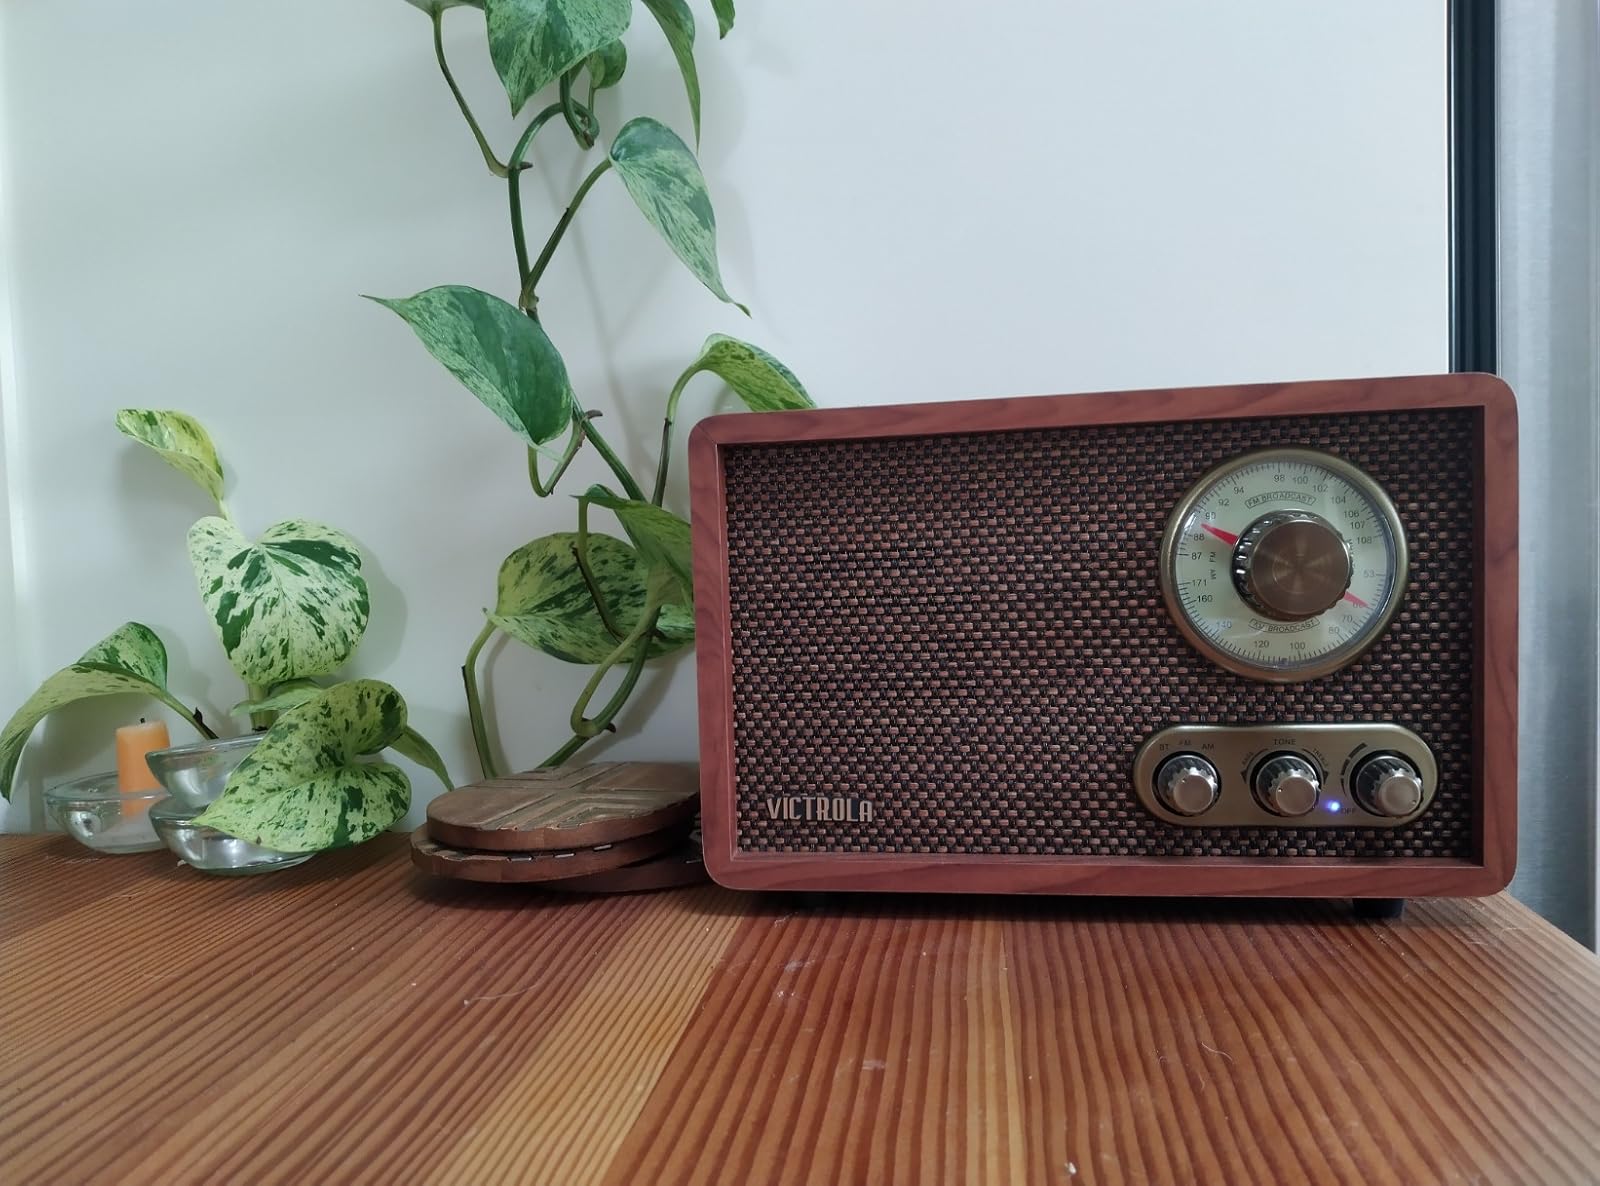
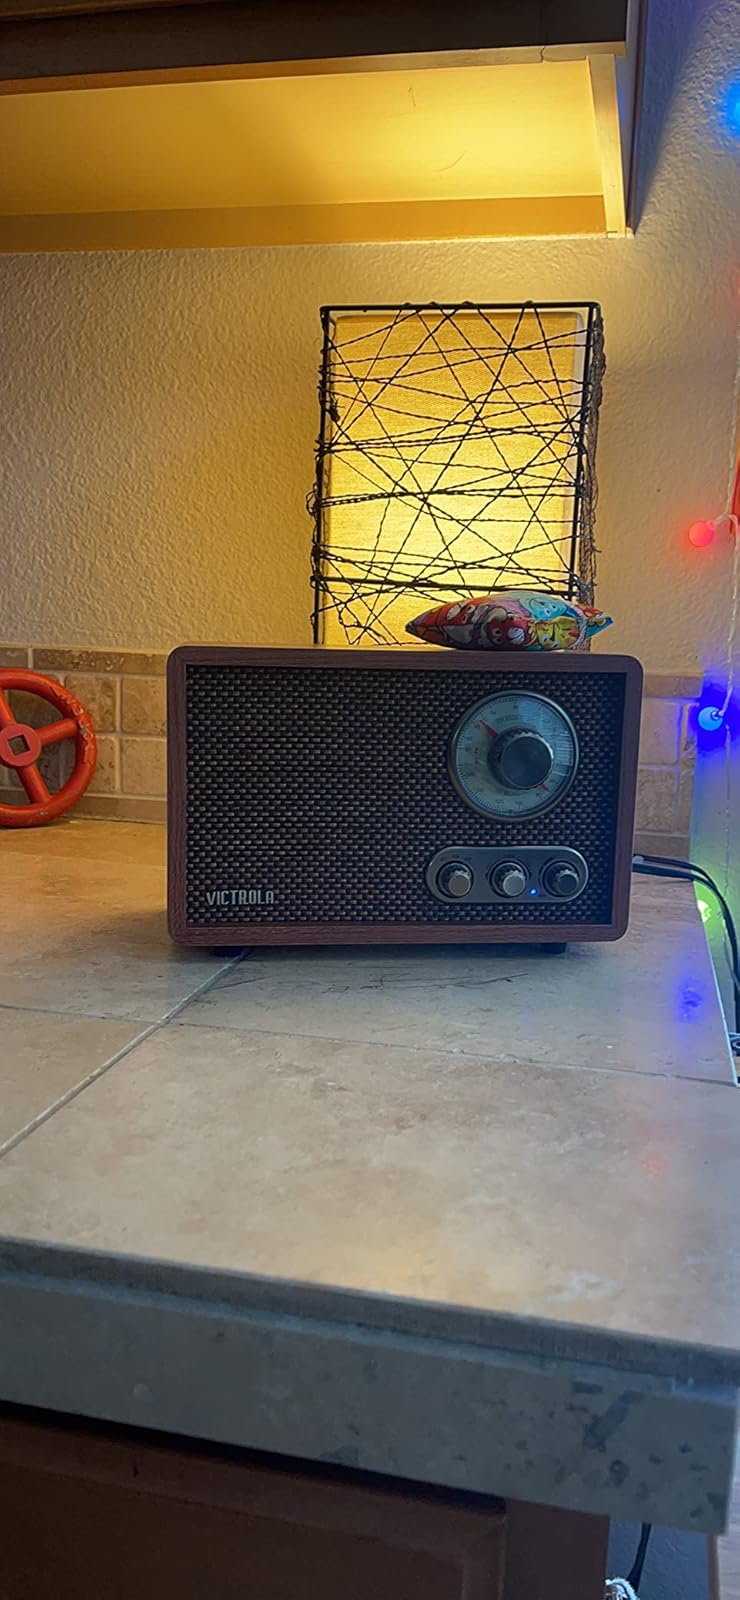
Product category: radio
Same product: yes